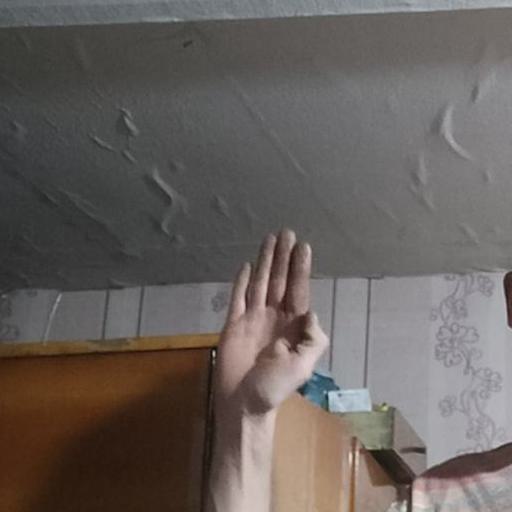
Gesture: stop